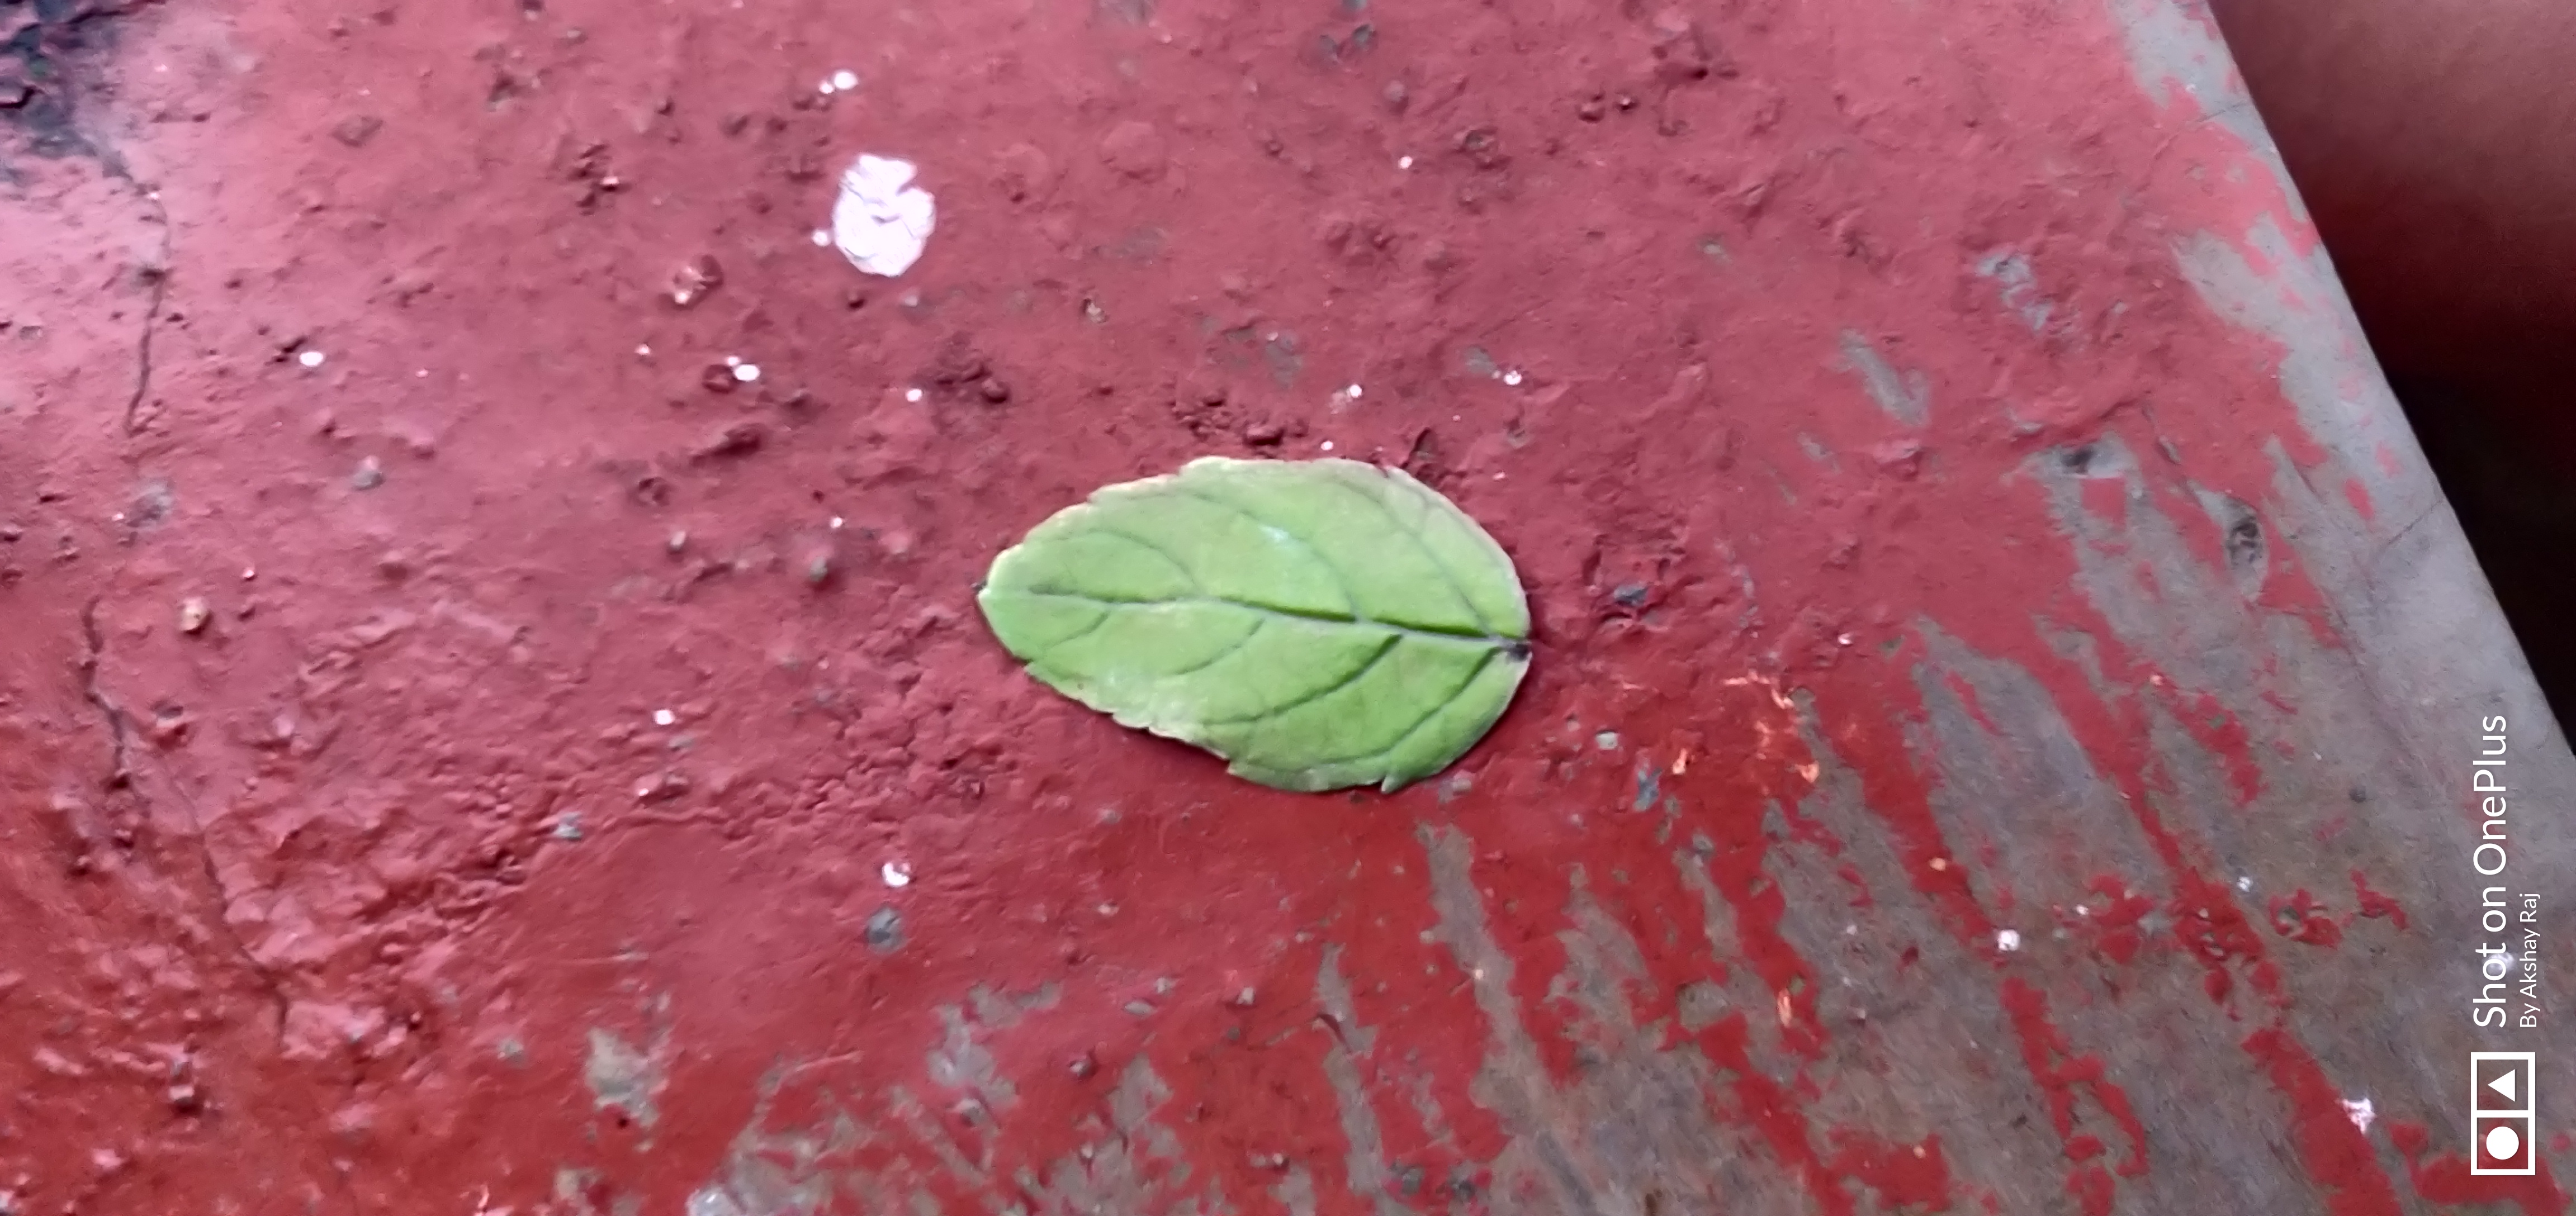
Plant: Tulsi